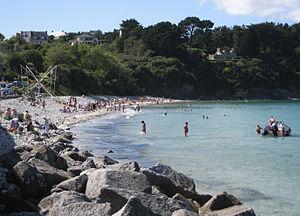
Camaret-sur-Mer [kamaʁε syʁ mɛʁ] est une commune française située dans le département du Finistère, en région Bretagne.